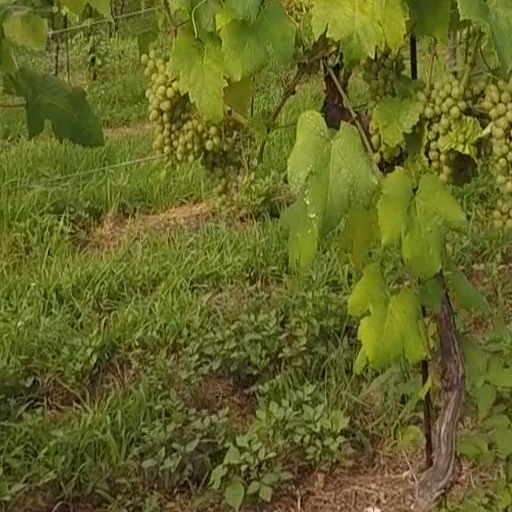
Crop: grape